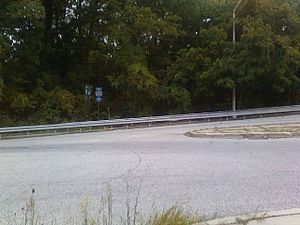
Interstate Highway 70 / Rutebeskrivelse / Maryland
I-70 ender ved et Park and ride-anlæg ved Maryland Route 122.
Interstate Highway 70 eller Interstate 70 eller bare I-70 er en hovedvej i Dwight D. Eisenhower National System of Interstate and Defense Highways i USA eller bare Interstate Highway System. I-70 er den interstate highway, som blev pågyndt først, og som blev gjort færdig sidst blandt de oprindeligt planlagte interstate highways.